Pennine Blue

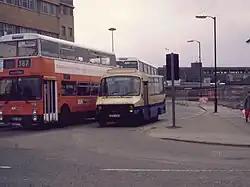
Northern Counties bodied Dodge S50 minibus seen in service with Pennine Blue on the 337 route (Hazelhurst-Crowhill)

Pennine Blue, later known as First Pennine, was a bus company serving the Tameside area of Greater Manchester, England. It was an independent bus company running services to/from Ashton-under-Lyne in the late 1980s and early 1990s. Its depot was initially based at Britannia Street in Ashton-Under-Lyne, before moving to the Globe Industrial Estate in Dukinfield, and finally to the current location on Broadway in Dukinfield where it now operates as first pioneer.